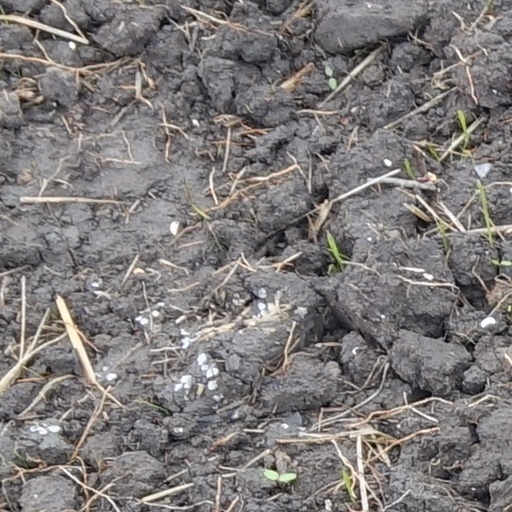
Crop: wheat